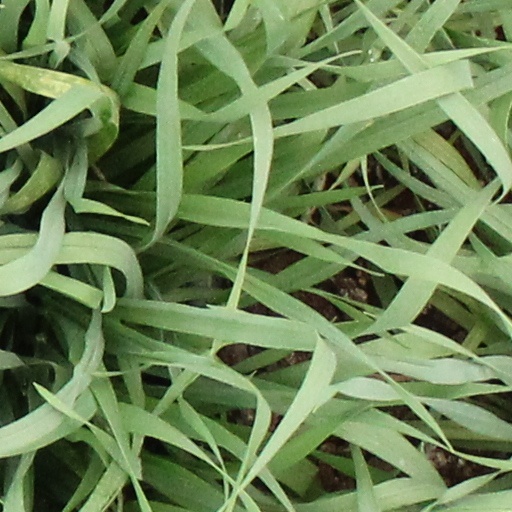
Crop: wheat